Religion in Argentina

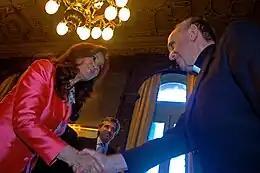
President Cristina Kirchner receives Archbishop Jorge Bergoglio (2007)

Argentina has the largest Jewish population in Latin America and south of the Tropic of Cancer, with about 300,000 people. The community numbered about 400,000 after World War II, but the appeal of Israel, and economic and cultural pressures at home led many to leave for Israel, Europe or the United States; recent instability in Israel has resulted in a modest reversal of the trend since 2003.